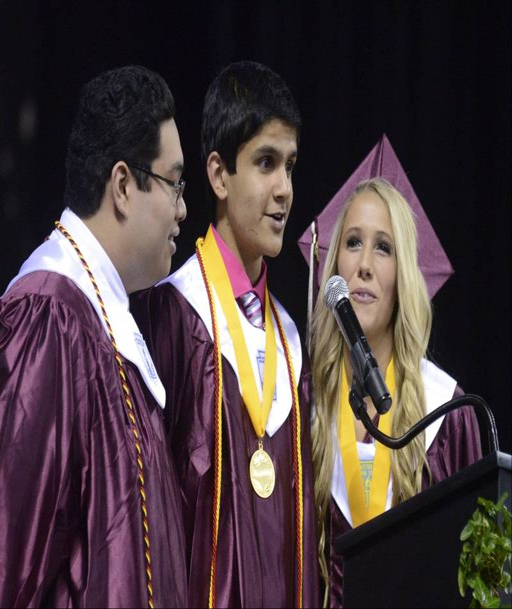
images from the commencement ceremony .